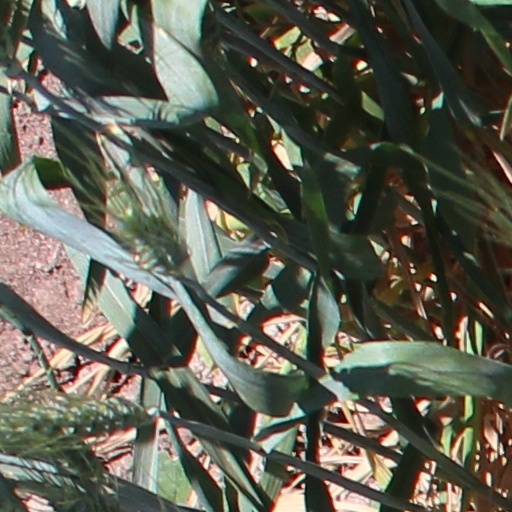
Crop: wheat